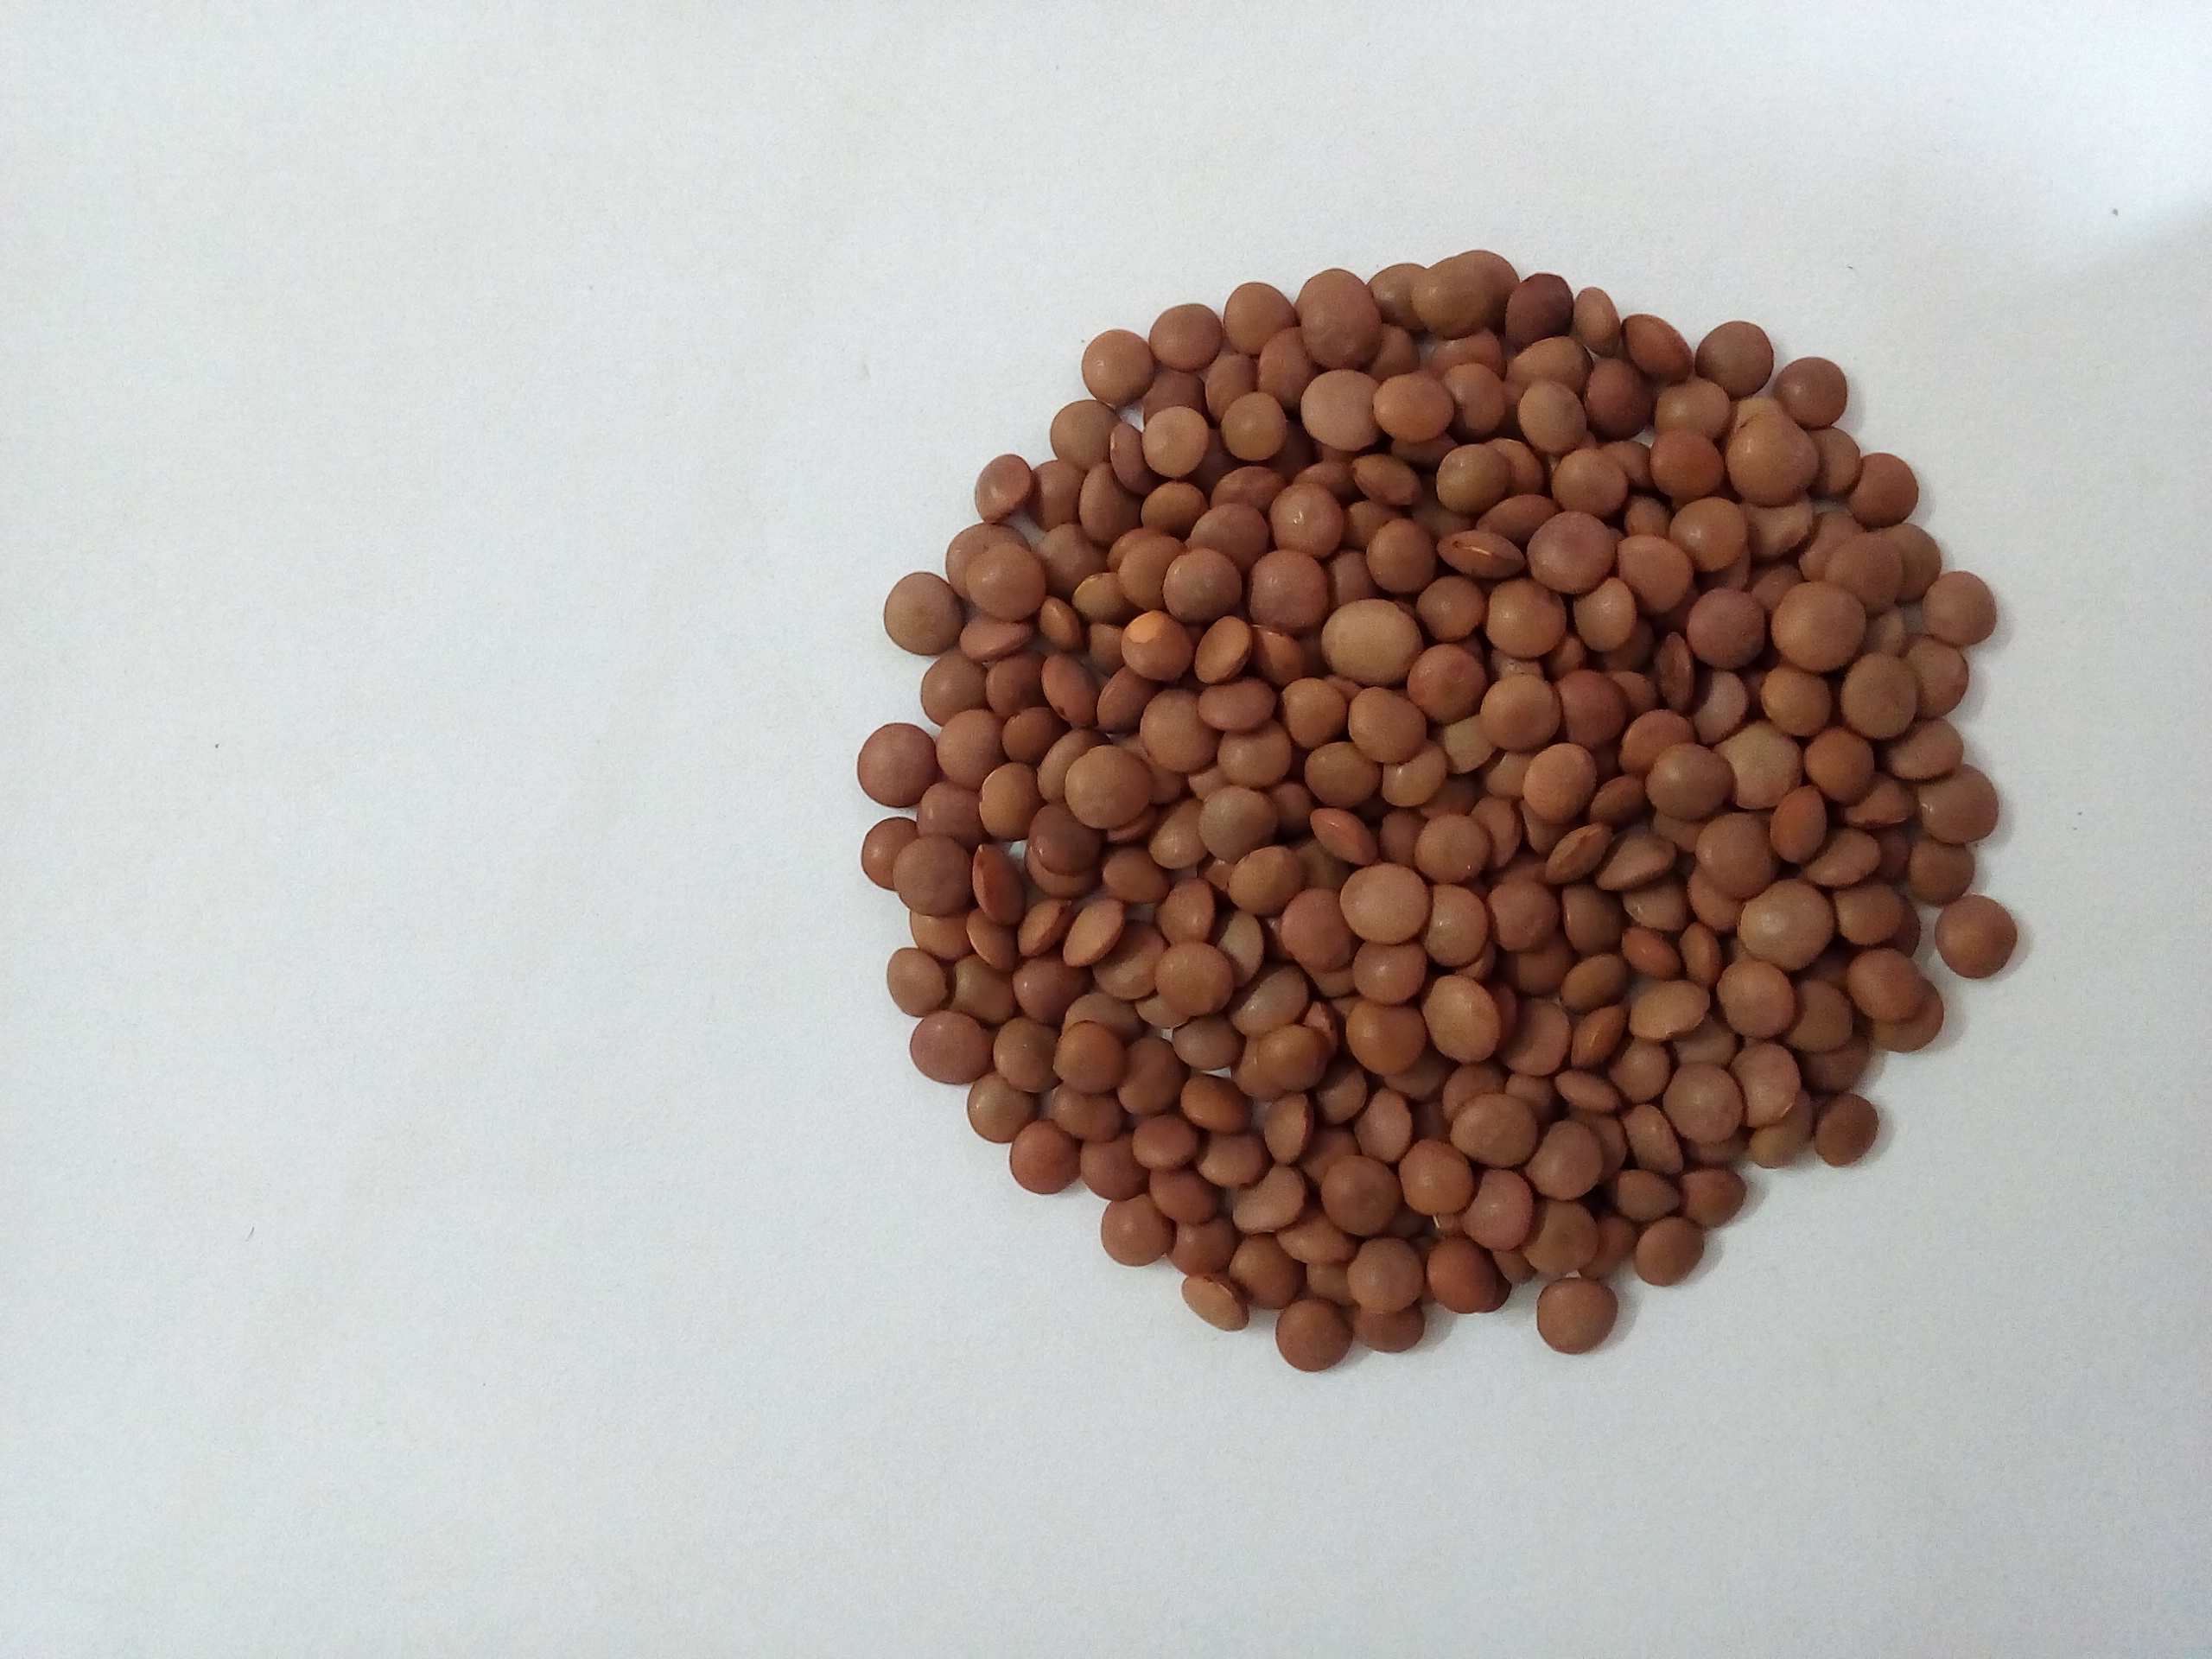
Rice seed variety: Unknown